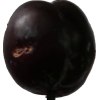
Label: plum